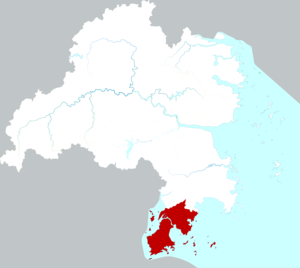
Le xian de Yuhuan est un district administratif de la province du Zhejiang en Chine. Il est placé sous la juridiction administrative de la ville-préfecture de Taizhou.